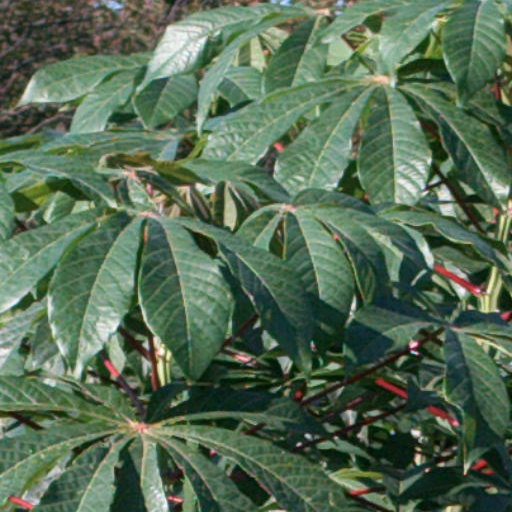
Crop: cassava